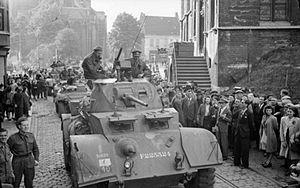
15 janvier :